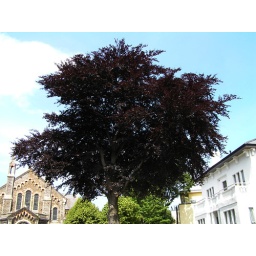
Copper beech tree (Fagus sylvatica Purpurea) on a Cardiff street in late June 2010